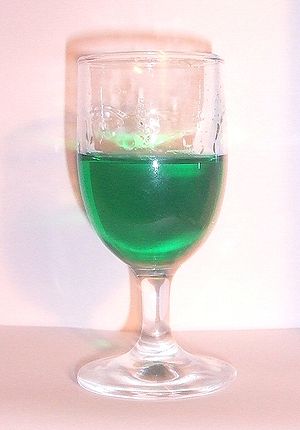
Crème de menthe
Glas med grøn Crème de Menthe
Crème de menthe er en sød, alkoholisk drik med pebermyntesmag. Crème de menthe produceres i en klar variant og i en grøn variant. Den grønne farve skyldes tilsætning af mynte, men visse producenter tilsætter i stedet grøn farve.